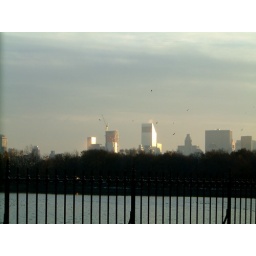
Gulls flying over buildings to the south of the Central Park Reservoir; new building in construction